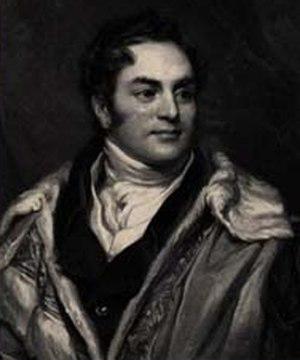
Ceci est une liste de personnes qui ont servi comme Lord Lieutenant d'Armagh. L'office a été créé par le roi Jacques II en 1689 mais réduit jusqu'à sa récréation le 23 août 1831.